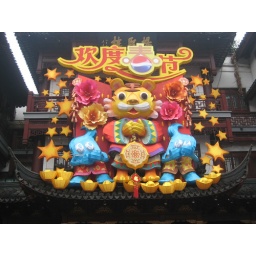
The blue figures are the mascot for the Shanghai Expo opening in May. The tiger in the middle looks friendly.